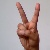
The image shows a hand gesture representing the letter 'V' in Indian Sign Language.